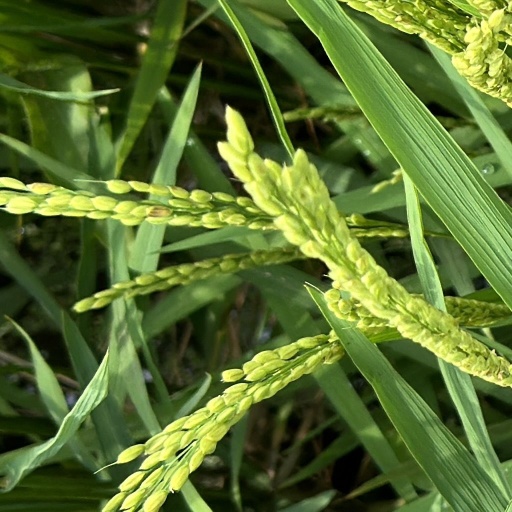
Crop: rice